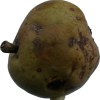
Label: pear